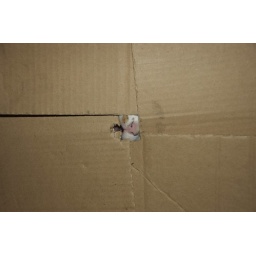
cat in a box